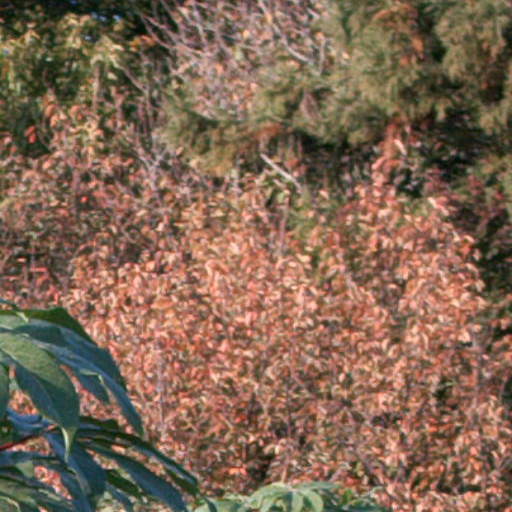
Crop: cassava